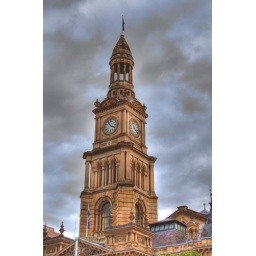
clock tower in sydney hdr